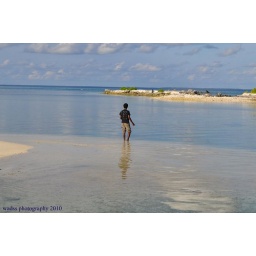
fishing in crystal clear water